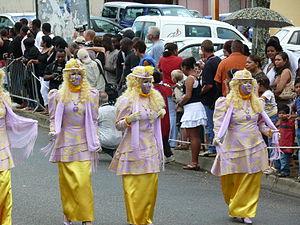
Touloulous à la parade de Carnaval de Kourou en 2007.
Le Carnaval de Guyane est l'un des évènements majeurs de Guyane. Il se déroule entre l'Épiphanie le premier dimanche de janvier, et le mercredi des Cendres en février ou mars.
Le touloulou est le plus célèbre des personnages typiques et la reine du carnaval guyanais.